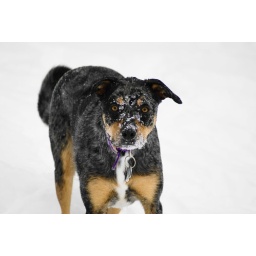
The cattle hoola leppard dog from Wyoming living in NY!